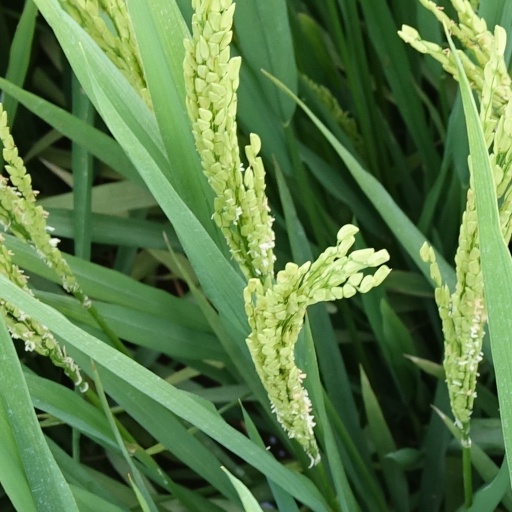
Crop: rice